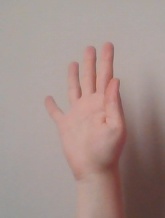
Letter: sheen